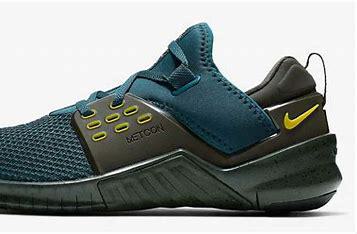
Brand: Nike
Model: Free X Metcon 2